Bob Hoskins

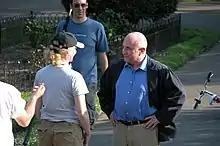
Hoskins filming "Ruby Blue" in 2006

Hoskins's acting career began in 1968 at the Victoria Theatre in Stoke-on-Trent, in a production of "Romeo and Juliet" in which he played a servant named Peter. A year later, while waiting in the bar at Unity Theatre, London, for his friend the actor Roger Frost, Hoskins found himself being auditioned for a play after being handed a script and told, "You're next." His audition was successful and Frost became his understudy. Frost considered Hoskins "a natural", recalling that "he just got up on stage and was brilliant".